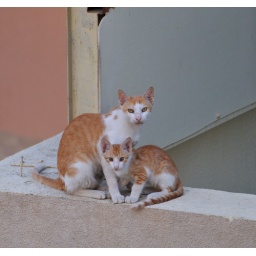
This cat and her,very large kitten were sitting under the parrot